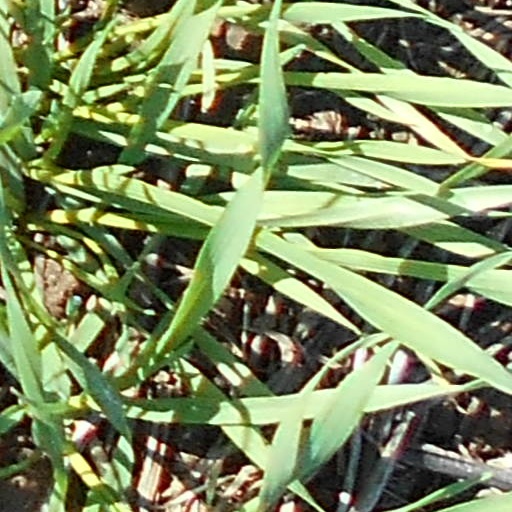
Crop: wheat